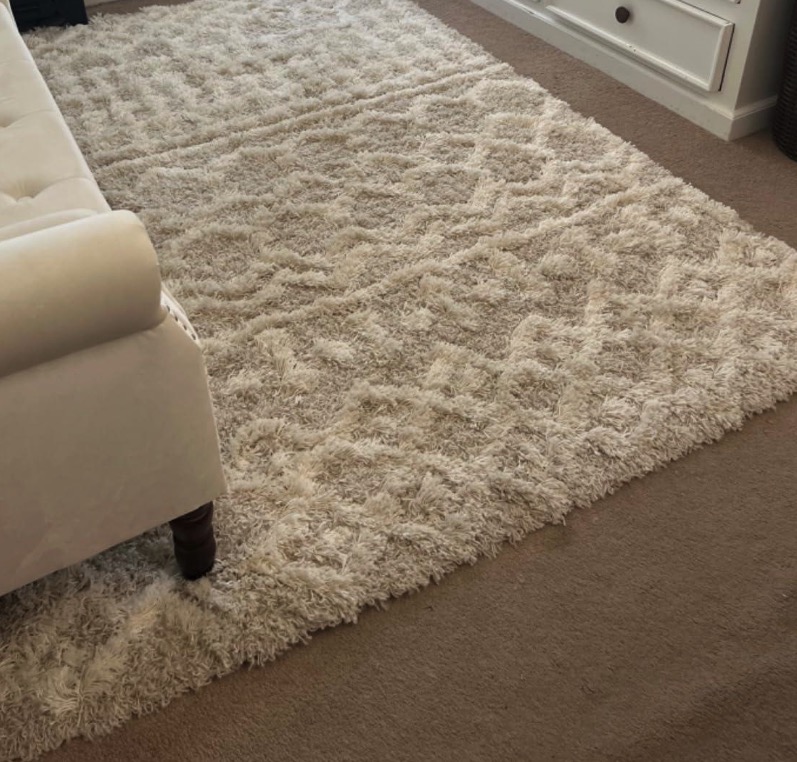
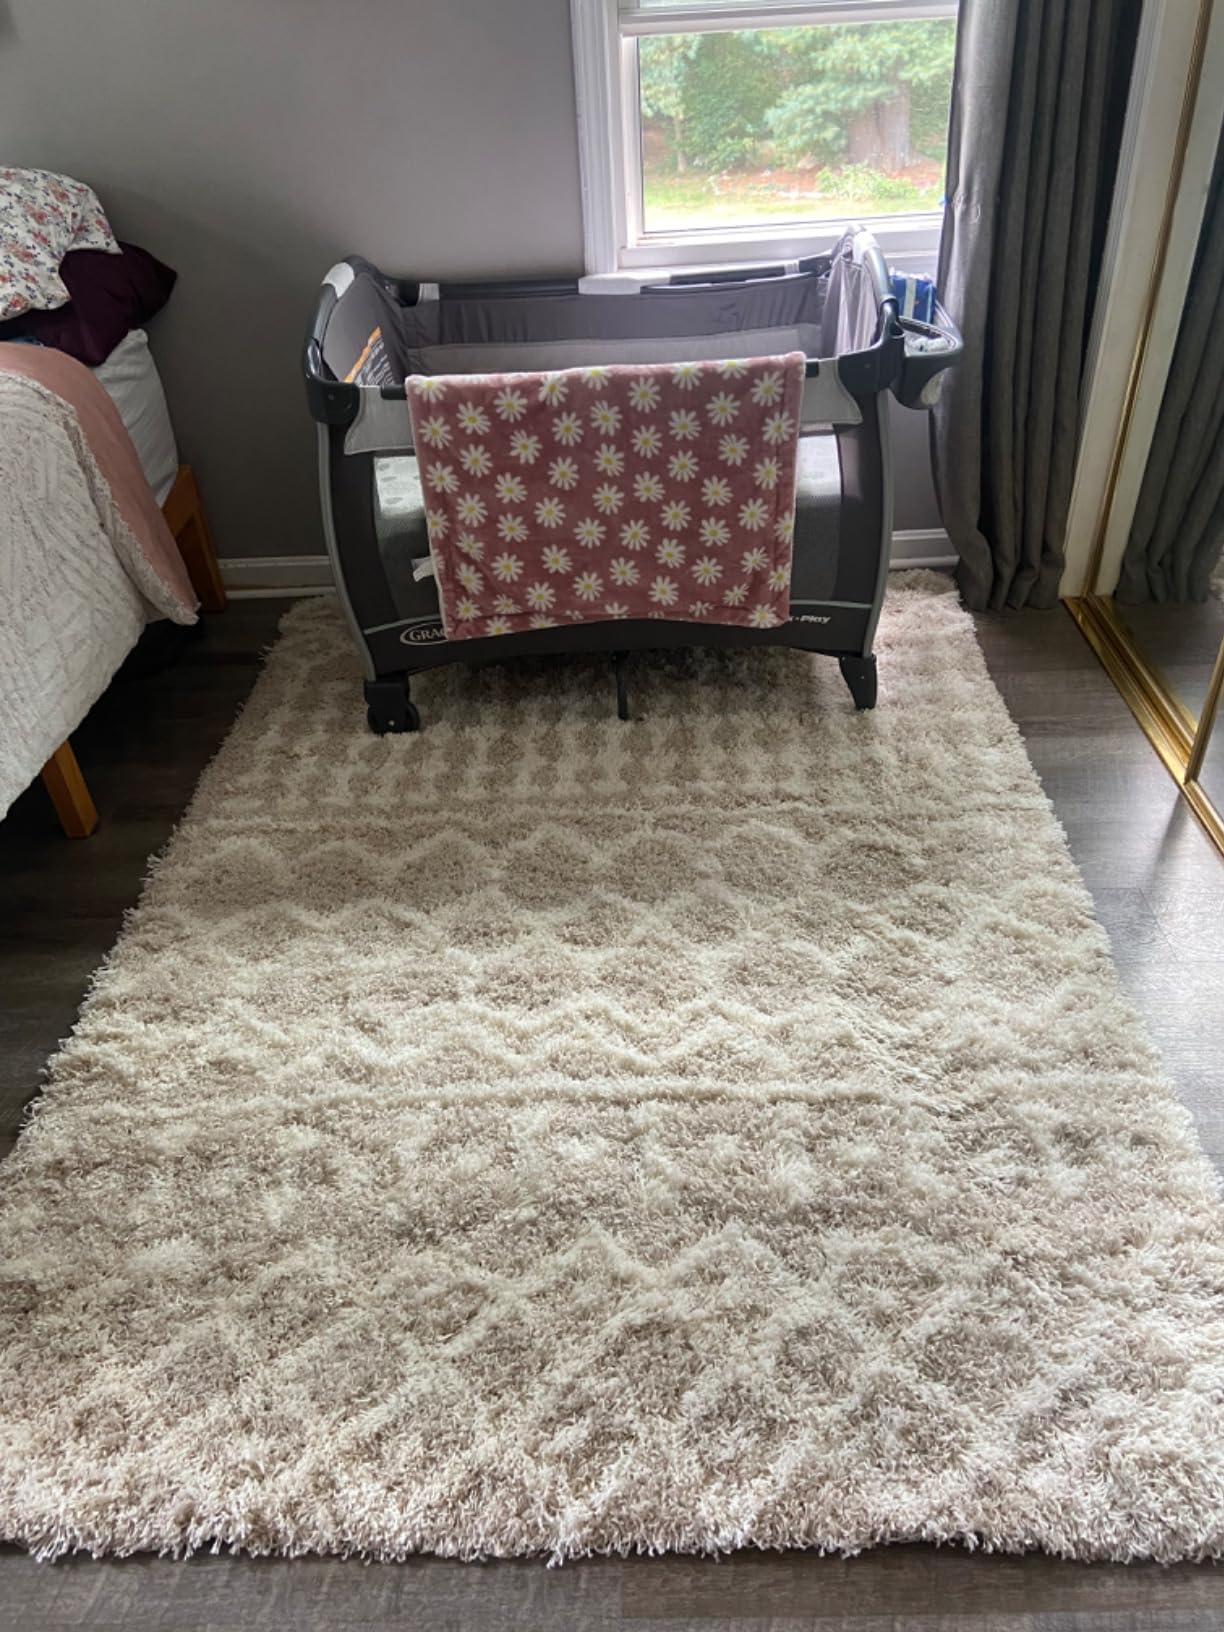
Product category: misc
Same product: yes